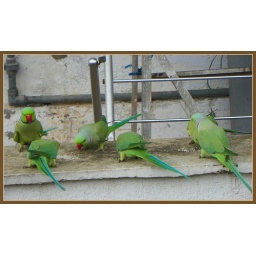
Eating rice grains kept out for them on the wall of an old building in Mumbai